Grace Bros

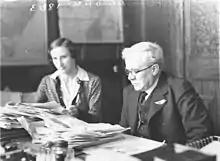
Albert Edward Grace, the head of Grace Bros department store and his secretary in his office

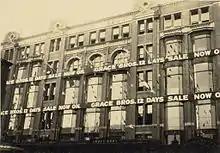
Broadway Grace Bros store in the 1930s

Grace Bros had a long and rich history of retailing in New South Wales, especially in Sydney following its founding by the Grace brothers, Albert Edward and Joseph Neal Grace, in 1885. The two brothers migrated from England in the 1880s and sold goods door-to-door. In 1885, they opened their first small shop in George Street, Sydney and by 1906, they had opened a five-storey building at Broadway (now the site of the Broadway Shopping Centre). In 1931, Joseph Neal Grace died and Albert Grace became managing director of Grace Bros. Prior to his death in 1938, Albert Grace planned suburban expansion of the Grace Bros stores from the city, a move which is considered the reason Grace Bros survived when many of their contemporaries perished such as Anthony Hordern & Sons and Mark Foy's. Isabel Grace died in 1970, aged 86.